Rhys Fulber

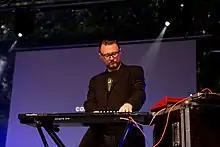
Rhys Fulber live with Conjure One at the Nocturnal Culture Night festival in Germany, 2015

Leeb and Fulber released several albums as Synæsthesia, including "Embody", "Desideratum" and "Ephemeral".